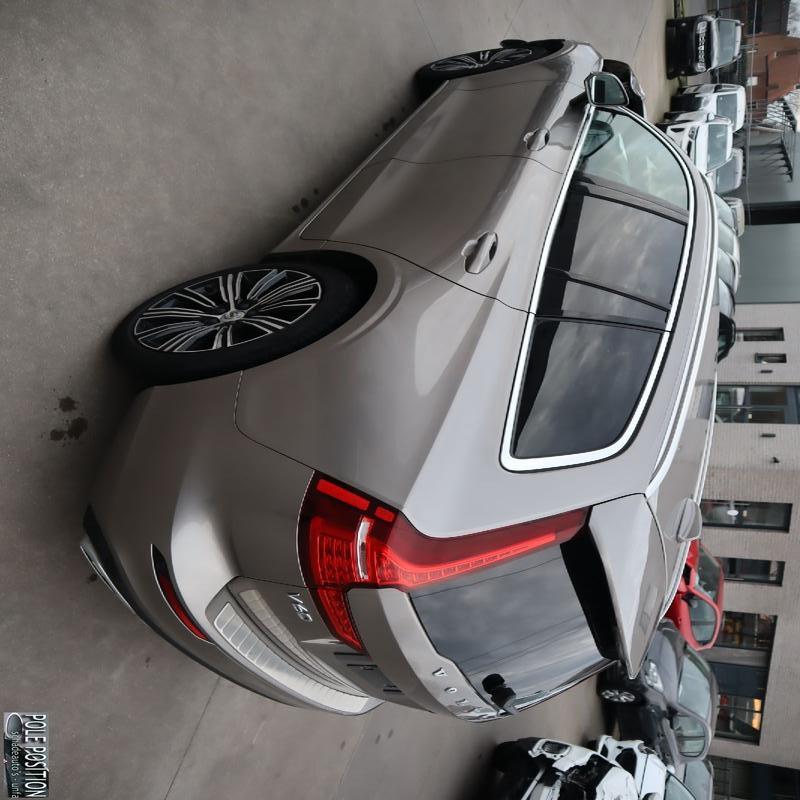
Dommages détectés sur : capot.
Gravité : mineur